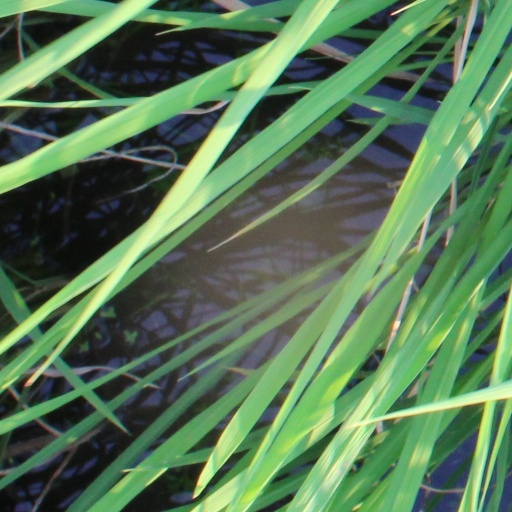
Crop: rice